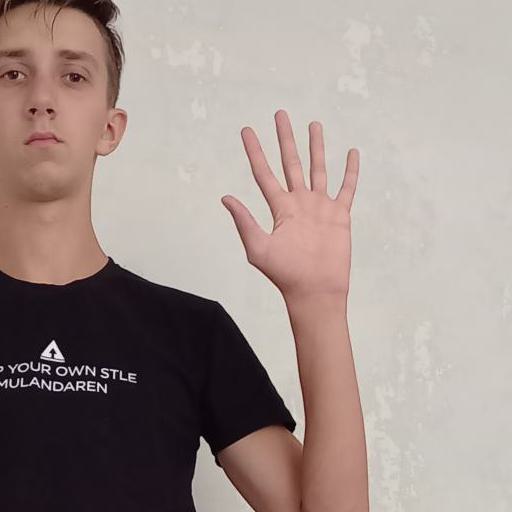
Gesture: palm